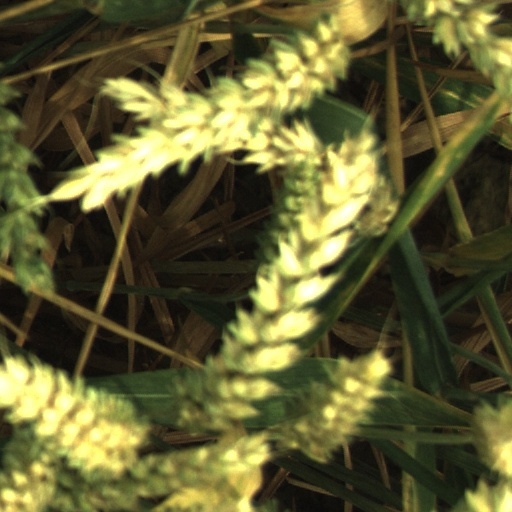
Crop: wheat